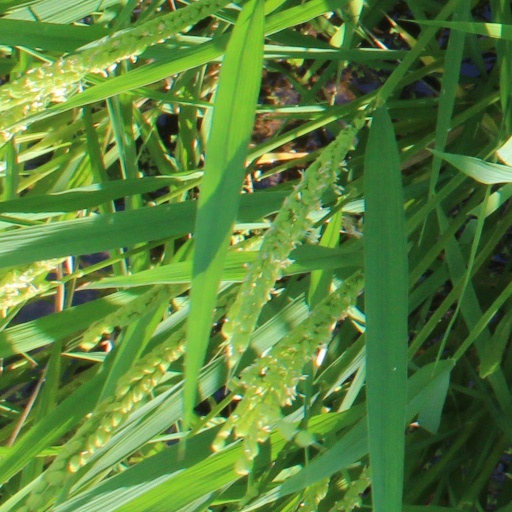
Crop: rice